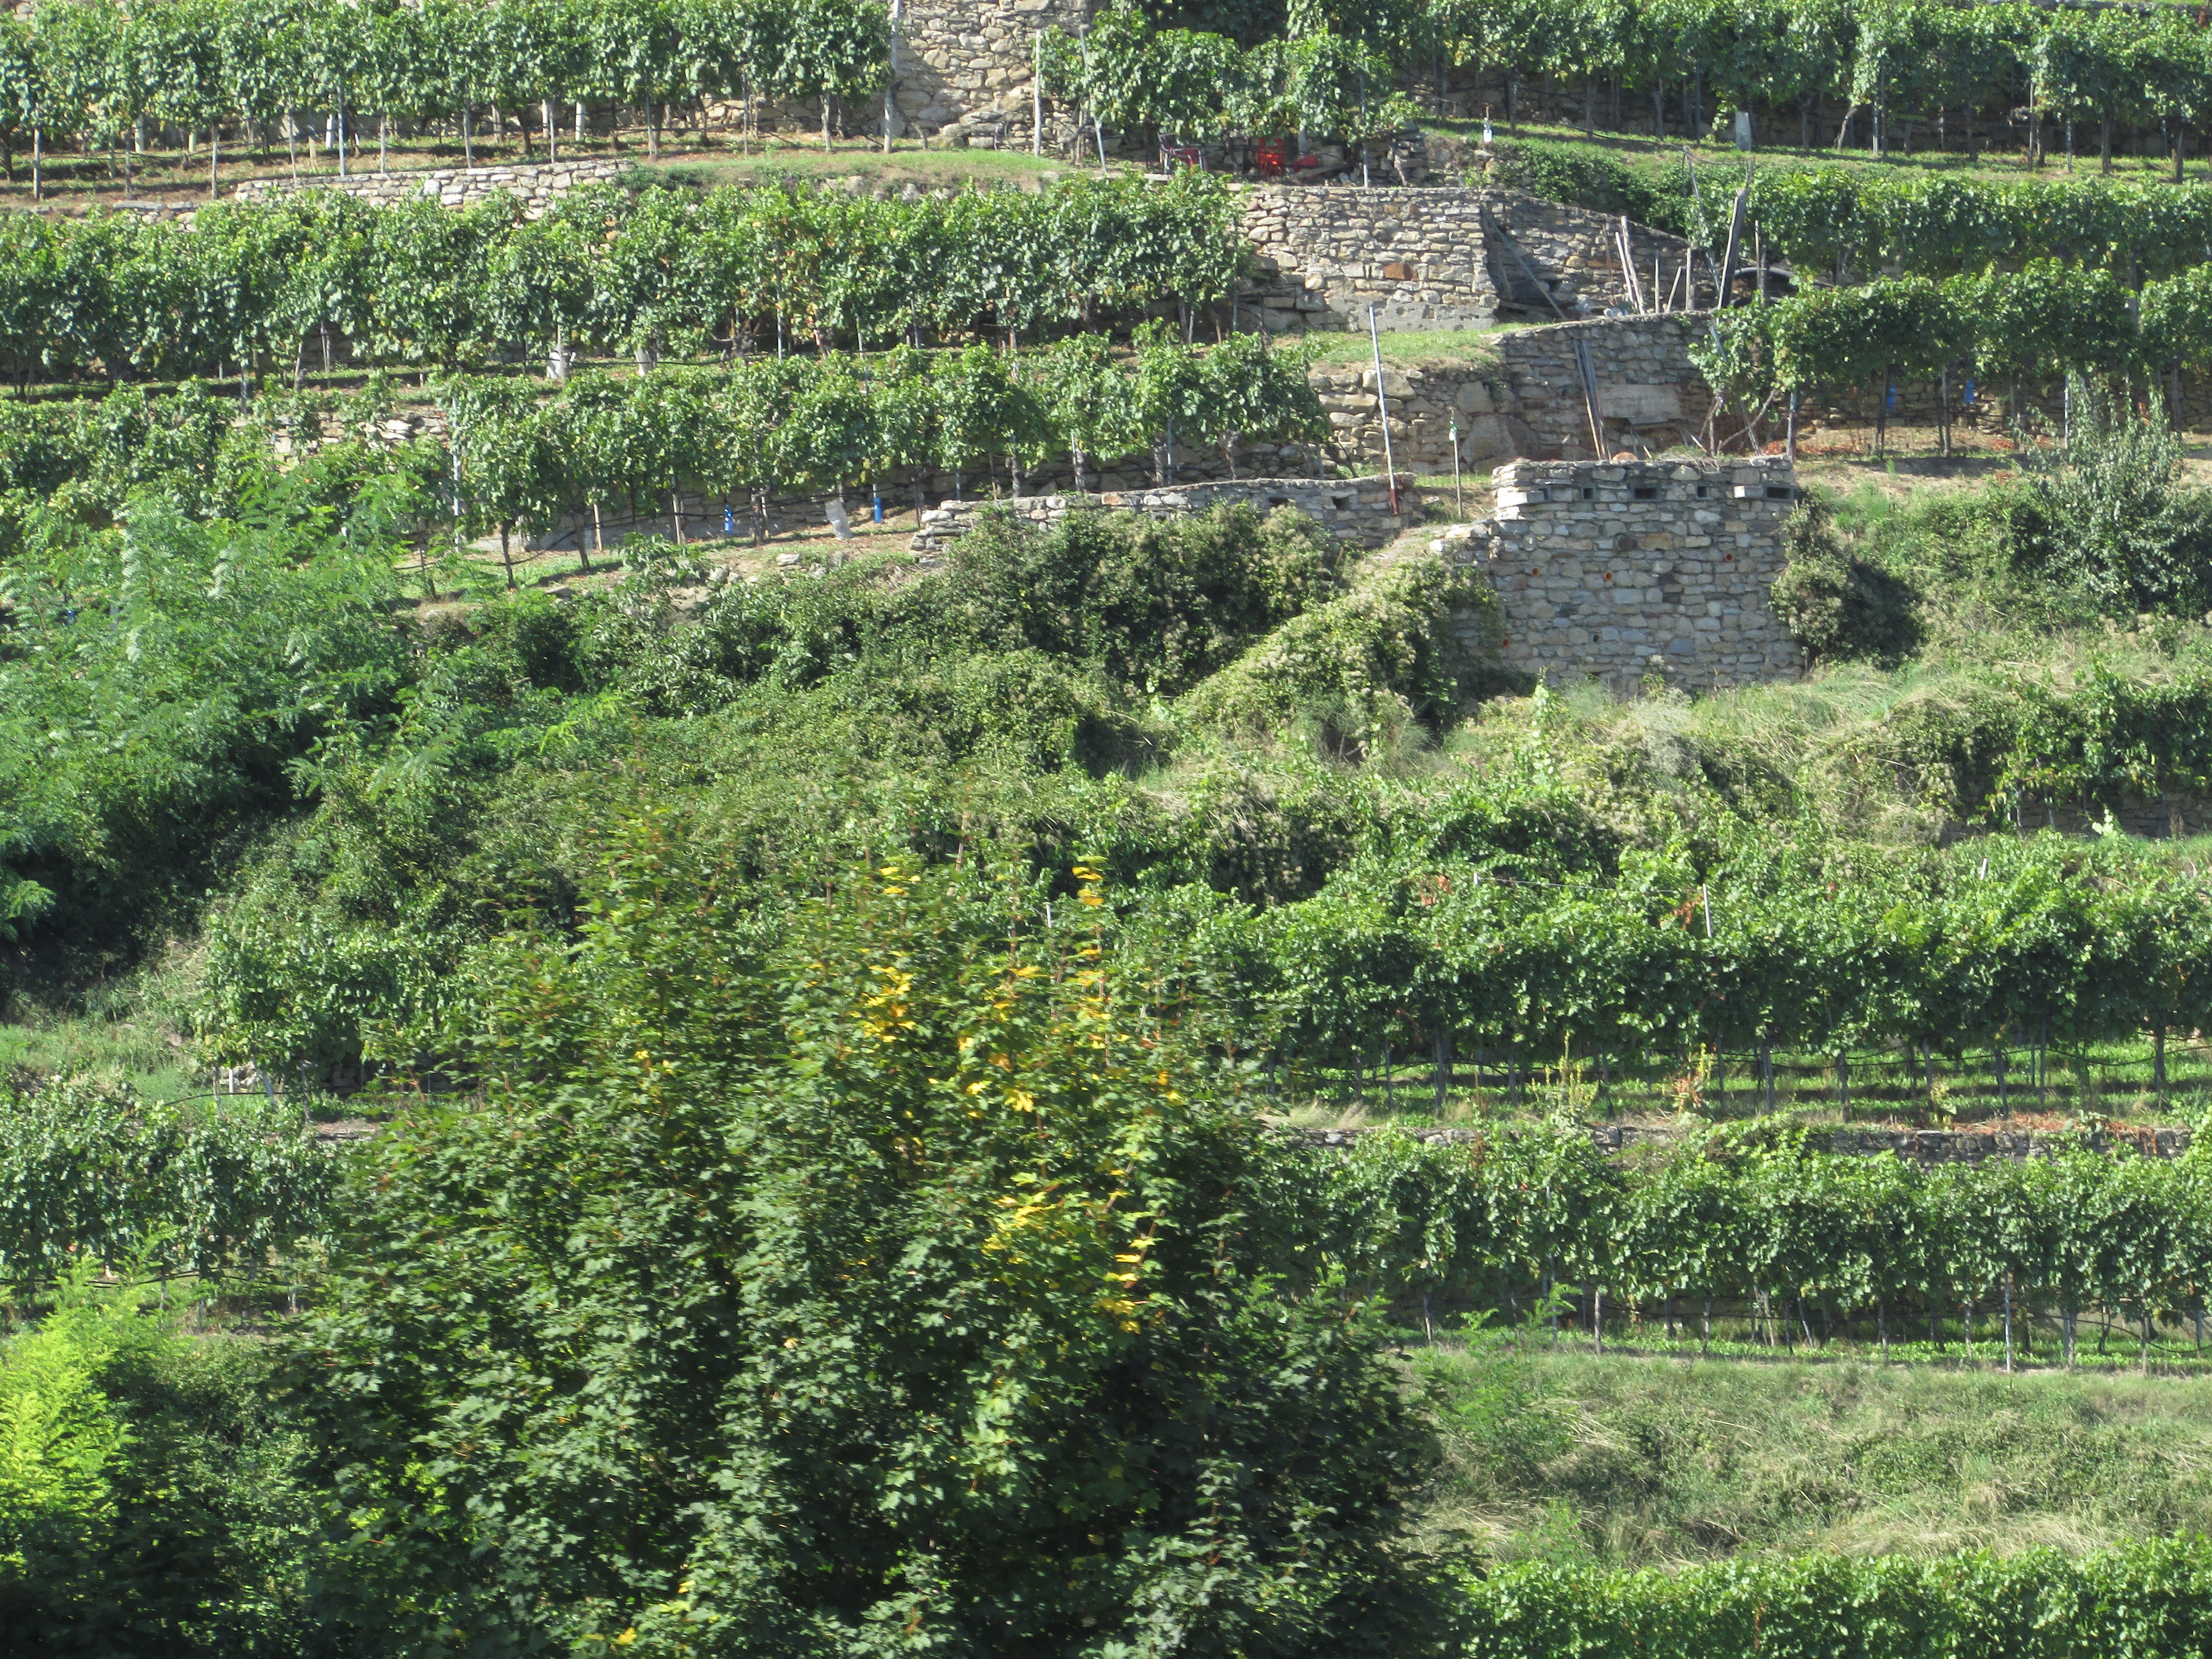
tree, plant, vineyard, field, flower, slope, crop, soil, botany, agriculture, garden, austria, vegetation, shrub, plantation, ecosystem, hedge, danube valley, wachau, biome, woody plant